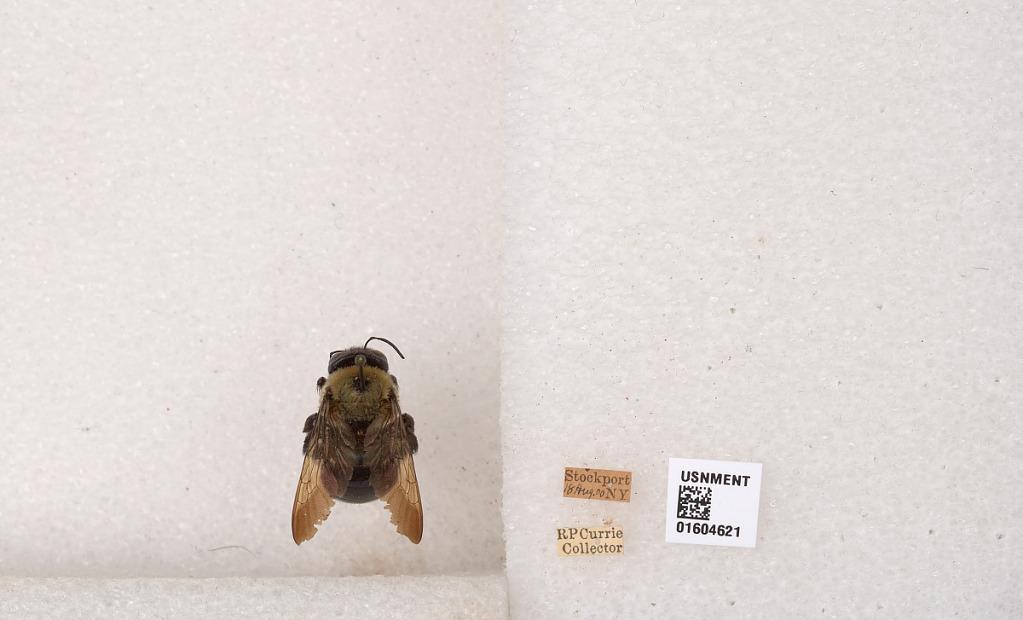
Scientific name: Xylocopa (Xylocopoides) virginica virginica (Linnaeus)
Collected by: R. Currie
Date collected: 2000-8-18
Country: United States
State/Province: New York
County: Columbia
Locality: Stockport
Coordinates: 42.3167, -73.75